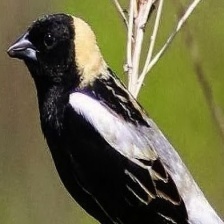
Species: BOBOLINK
Scientific name: DOLICHONYX ORYZIVORUS